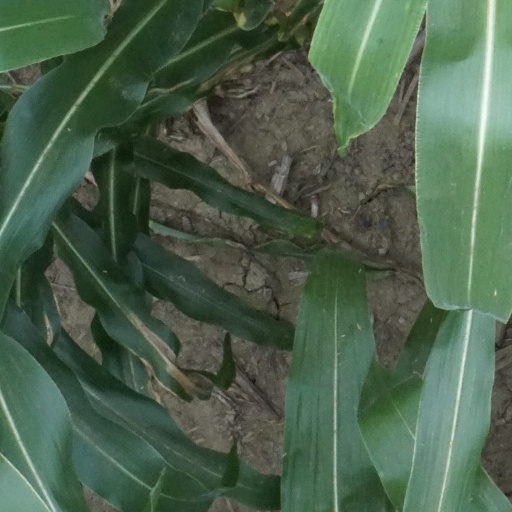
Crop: maize; corn